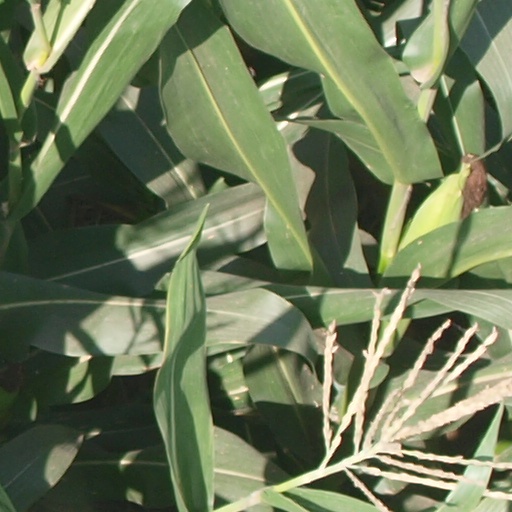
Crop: maize; corn